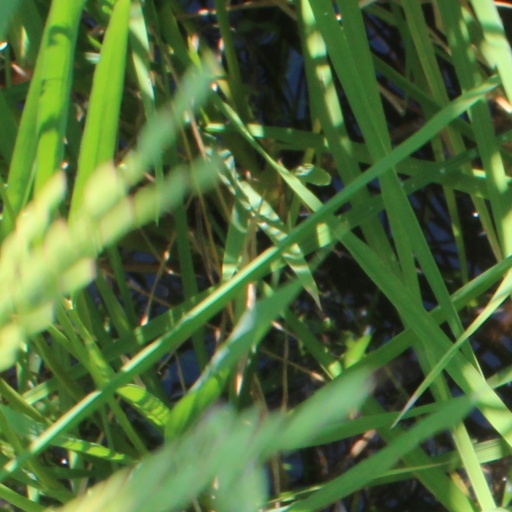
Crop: rice